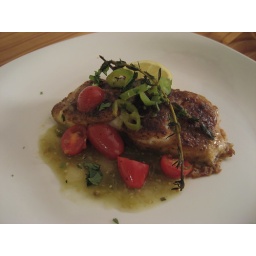
Jerk cat fish in chiliy sauce.